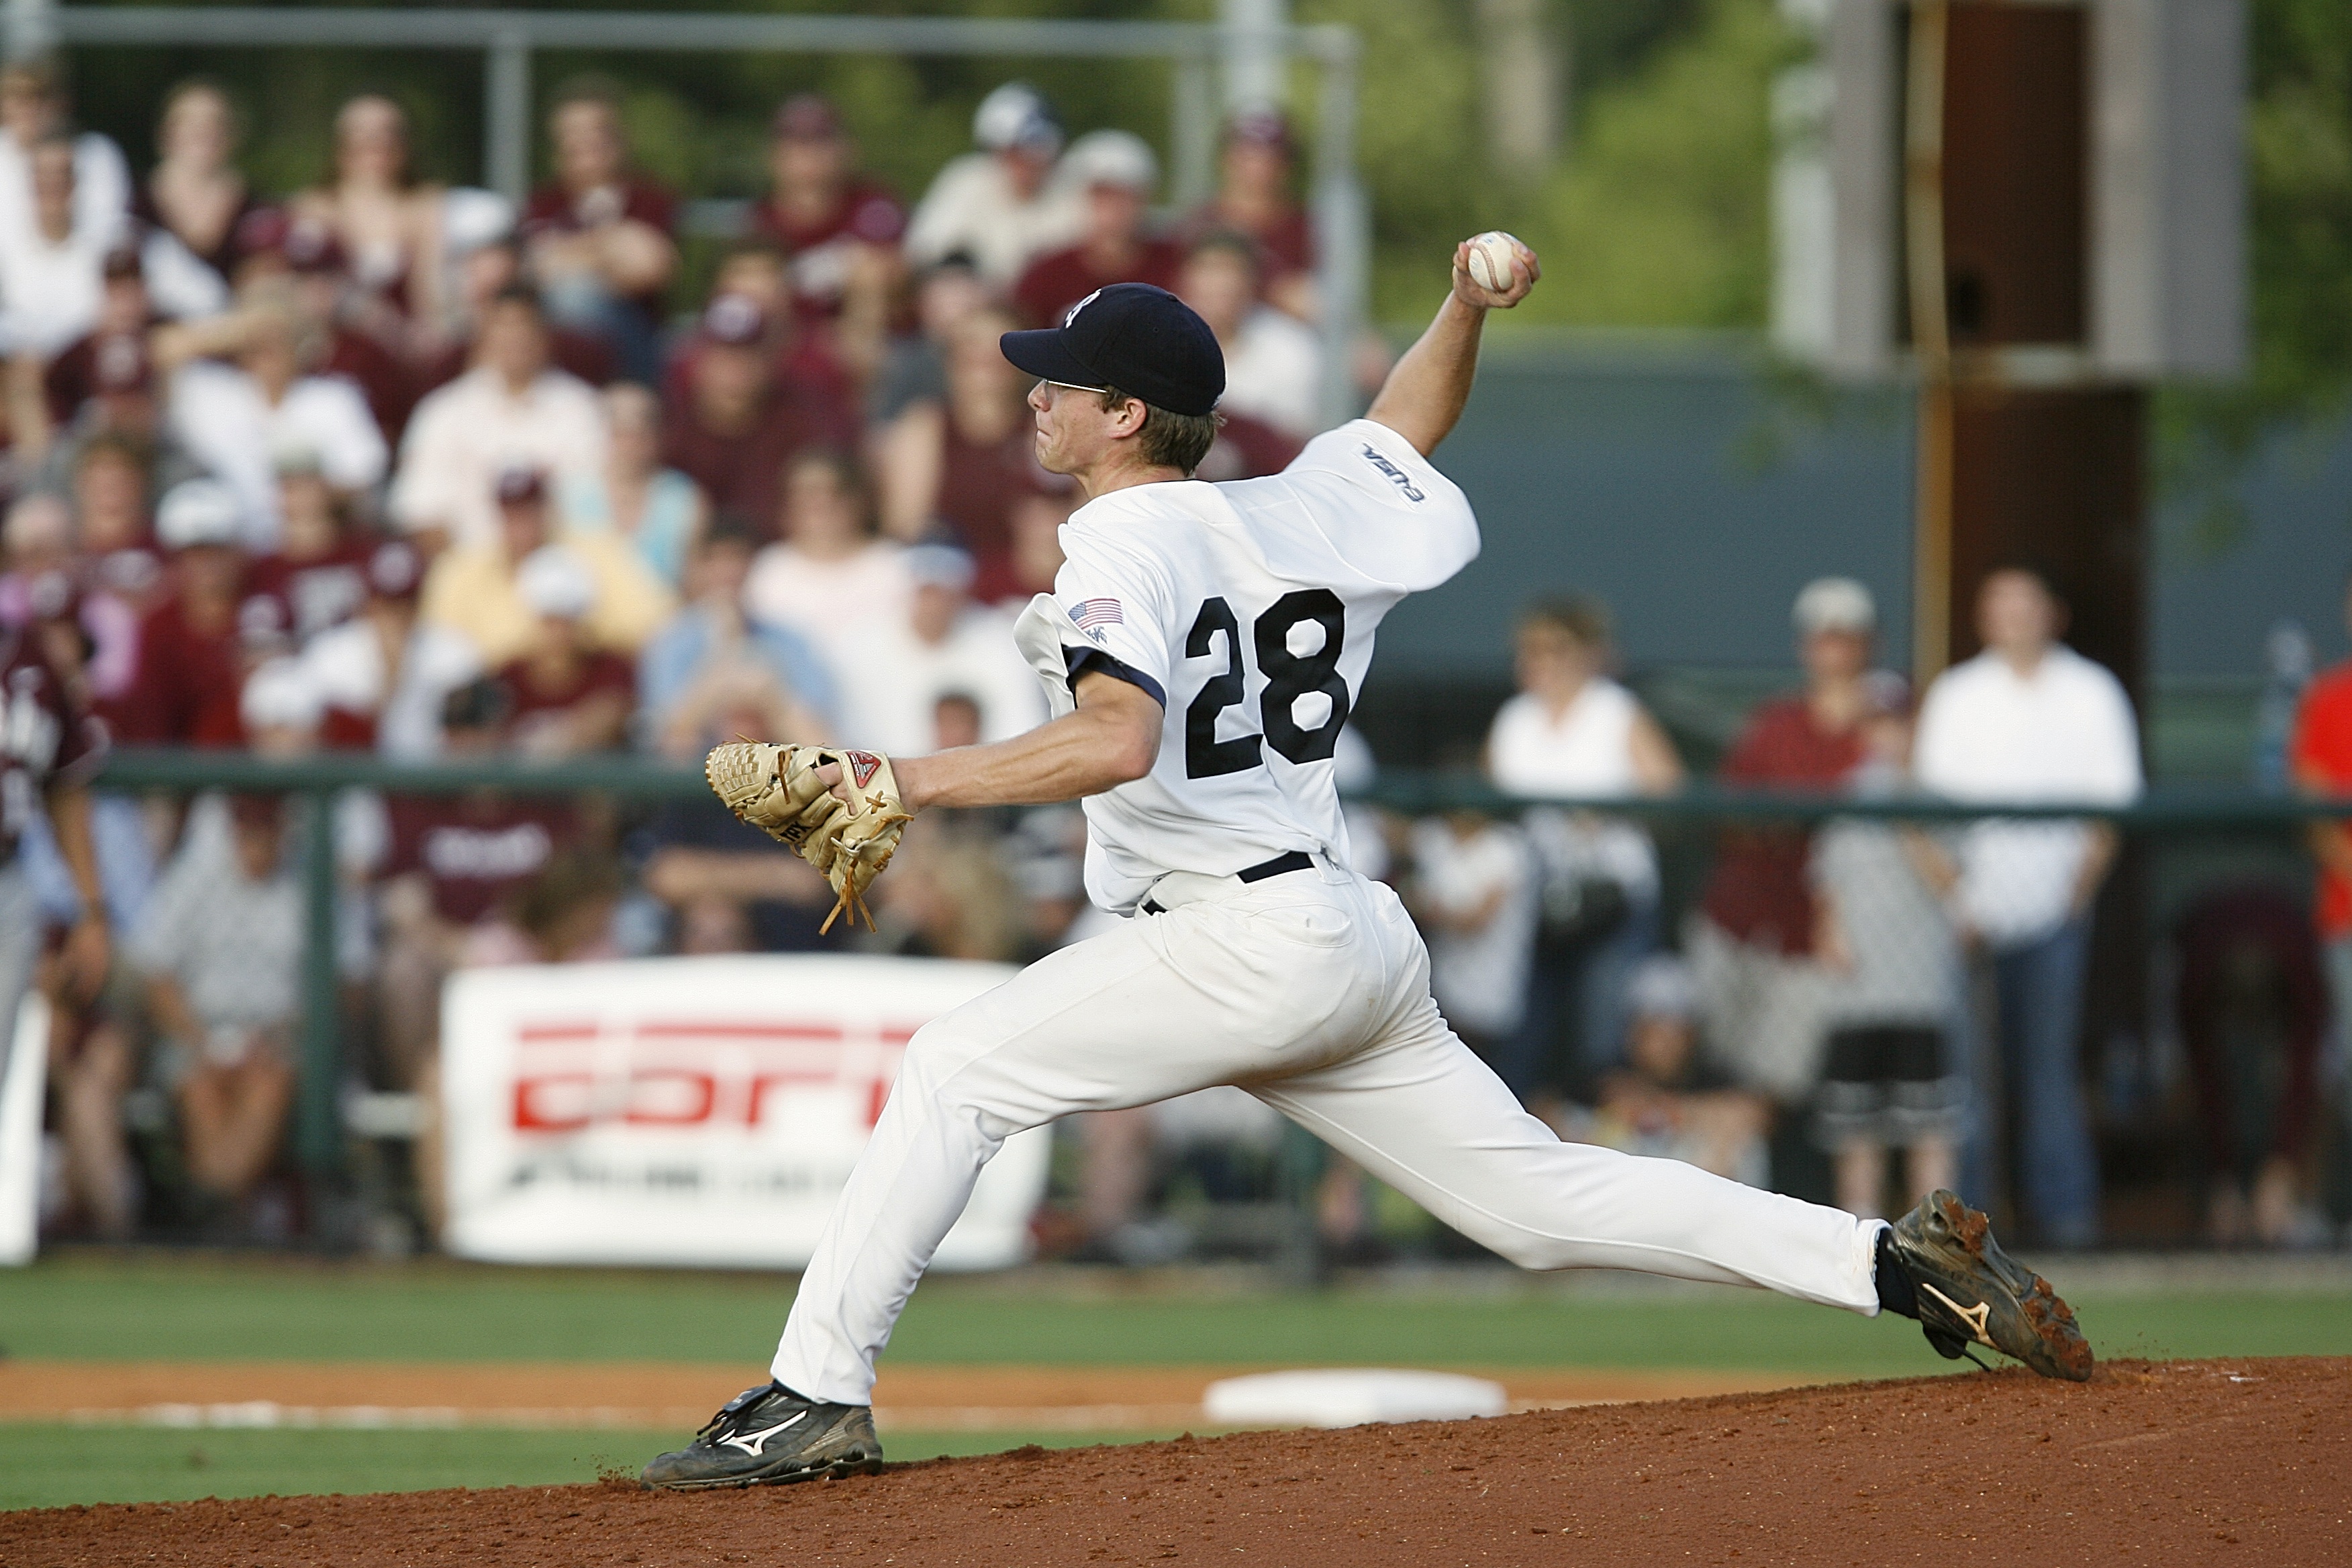
grass, baseball, sport, field, game, motion, green, action, player, baseball field, pitch, outdoors, competition, american, sports, pitcher, ball, uniform, athlete, mound, baseball player, pitching, infield, ball game, team sport, infielder, college baseball, bat and ball games, baseball positions, college softball